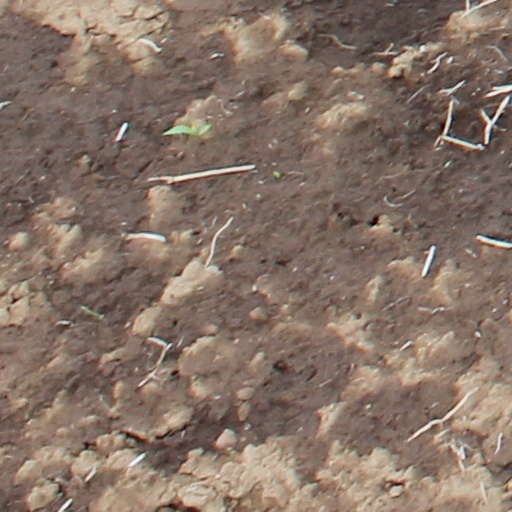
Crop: wheat